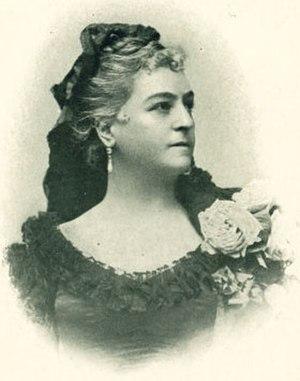
Lilli Lehmann, de son vrai nom Elisabeth Maria Lehmann, née le 24 novembre 1848 à Wurtzbourg et morte le 17 mai 1929 à Vienne, était une soprano allemande.
février : Franz Liszt s'installe à Weimar où il prend sa charge de maître de chapelle nommé par le Grand Duc.